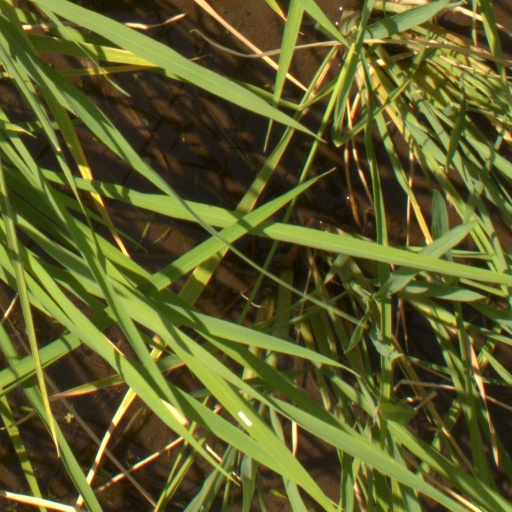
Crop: rice